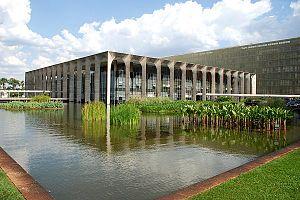
Brasilia - Ministère des Affaires Etrangères
Brasilia est la capitale fédérale du Brésil et le siège du gouvernement du District fédéral. Selon un recensement effectué par l'Institut brésilien de géographie et de statistiques, sa population en 2010 est de 2 562 963 habitants, faisant d'elle la quatrième ville la plus peuplée du Brésil. Sa construction, à un rythme soutenu, sous l'impulsion du président Juscelino Kubitschek qui souhaitait une meilleure répartition de l’activité économique alors concentrée sur les côtes, date des années 1960.